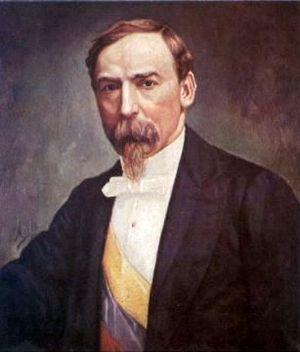
Cet article traite du président de la République de Colombie, qui est le chef de l'État et du gouvernement de la Colombie.